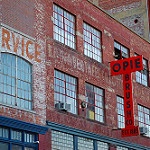
Label: buildings